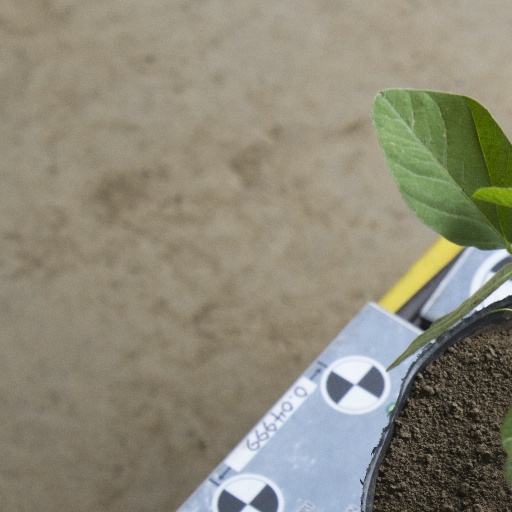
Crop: soybean